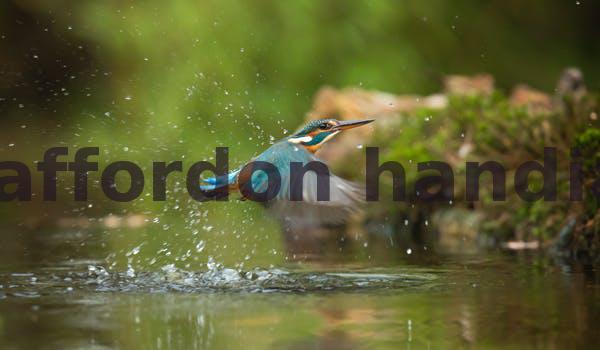
Label: Watermark